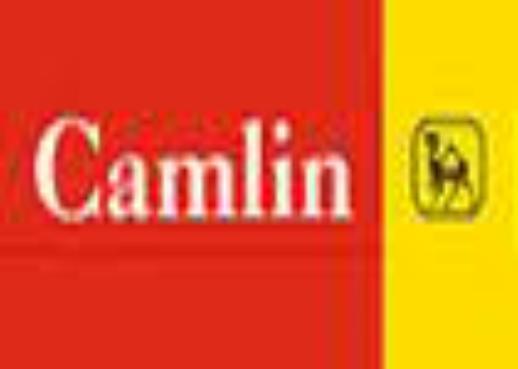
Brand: camlin
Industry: Medical